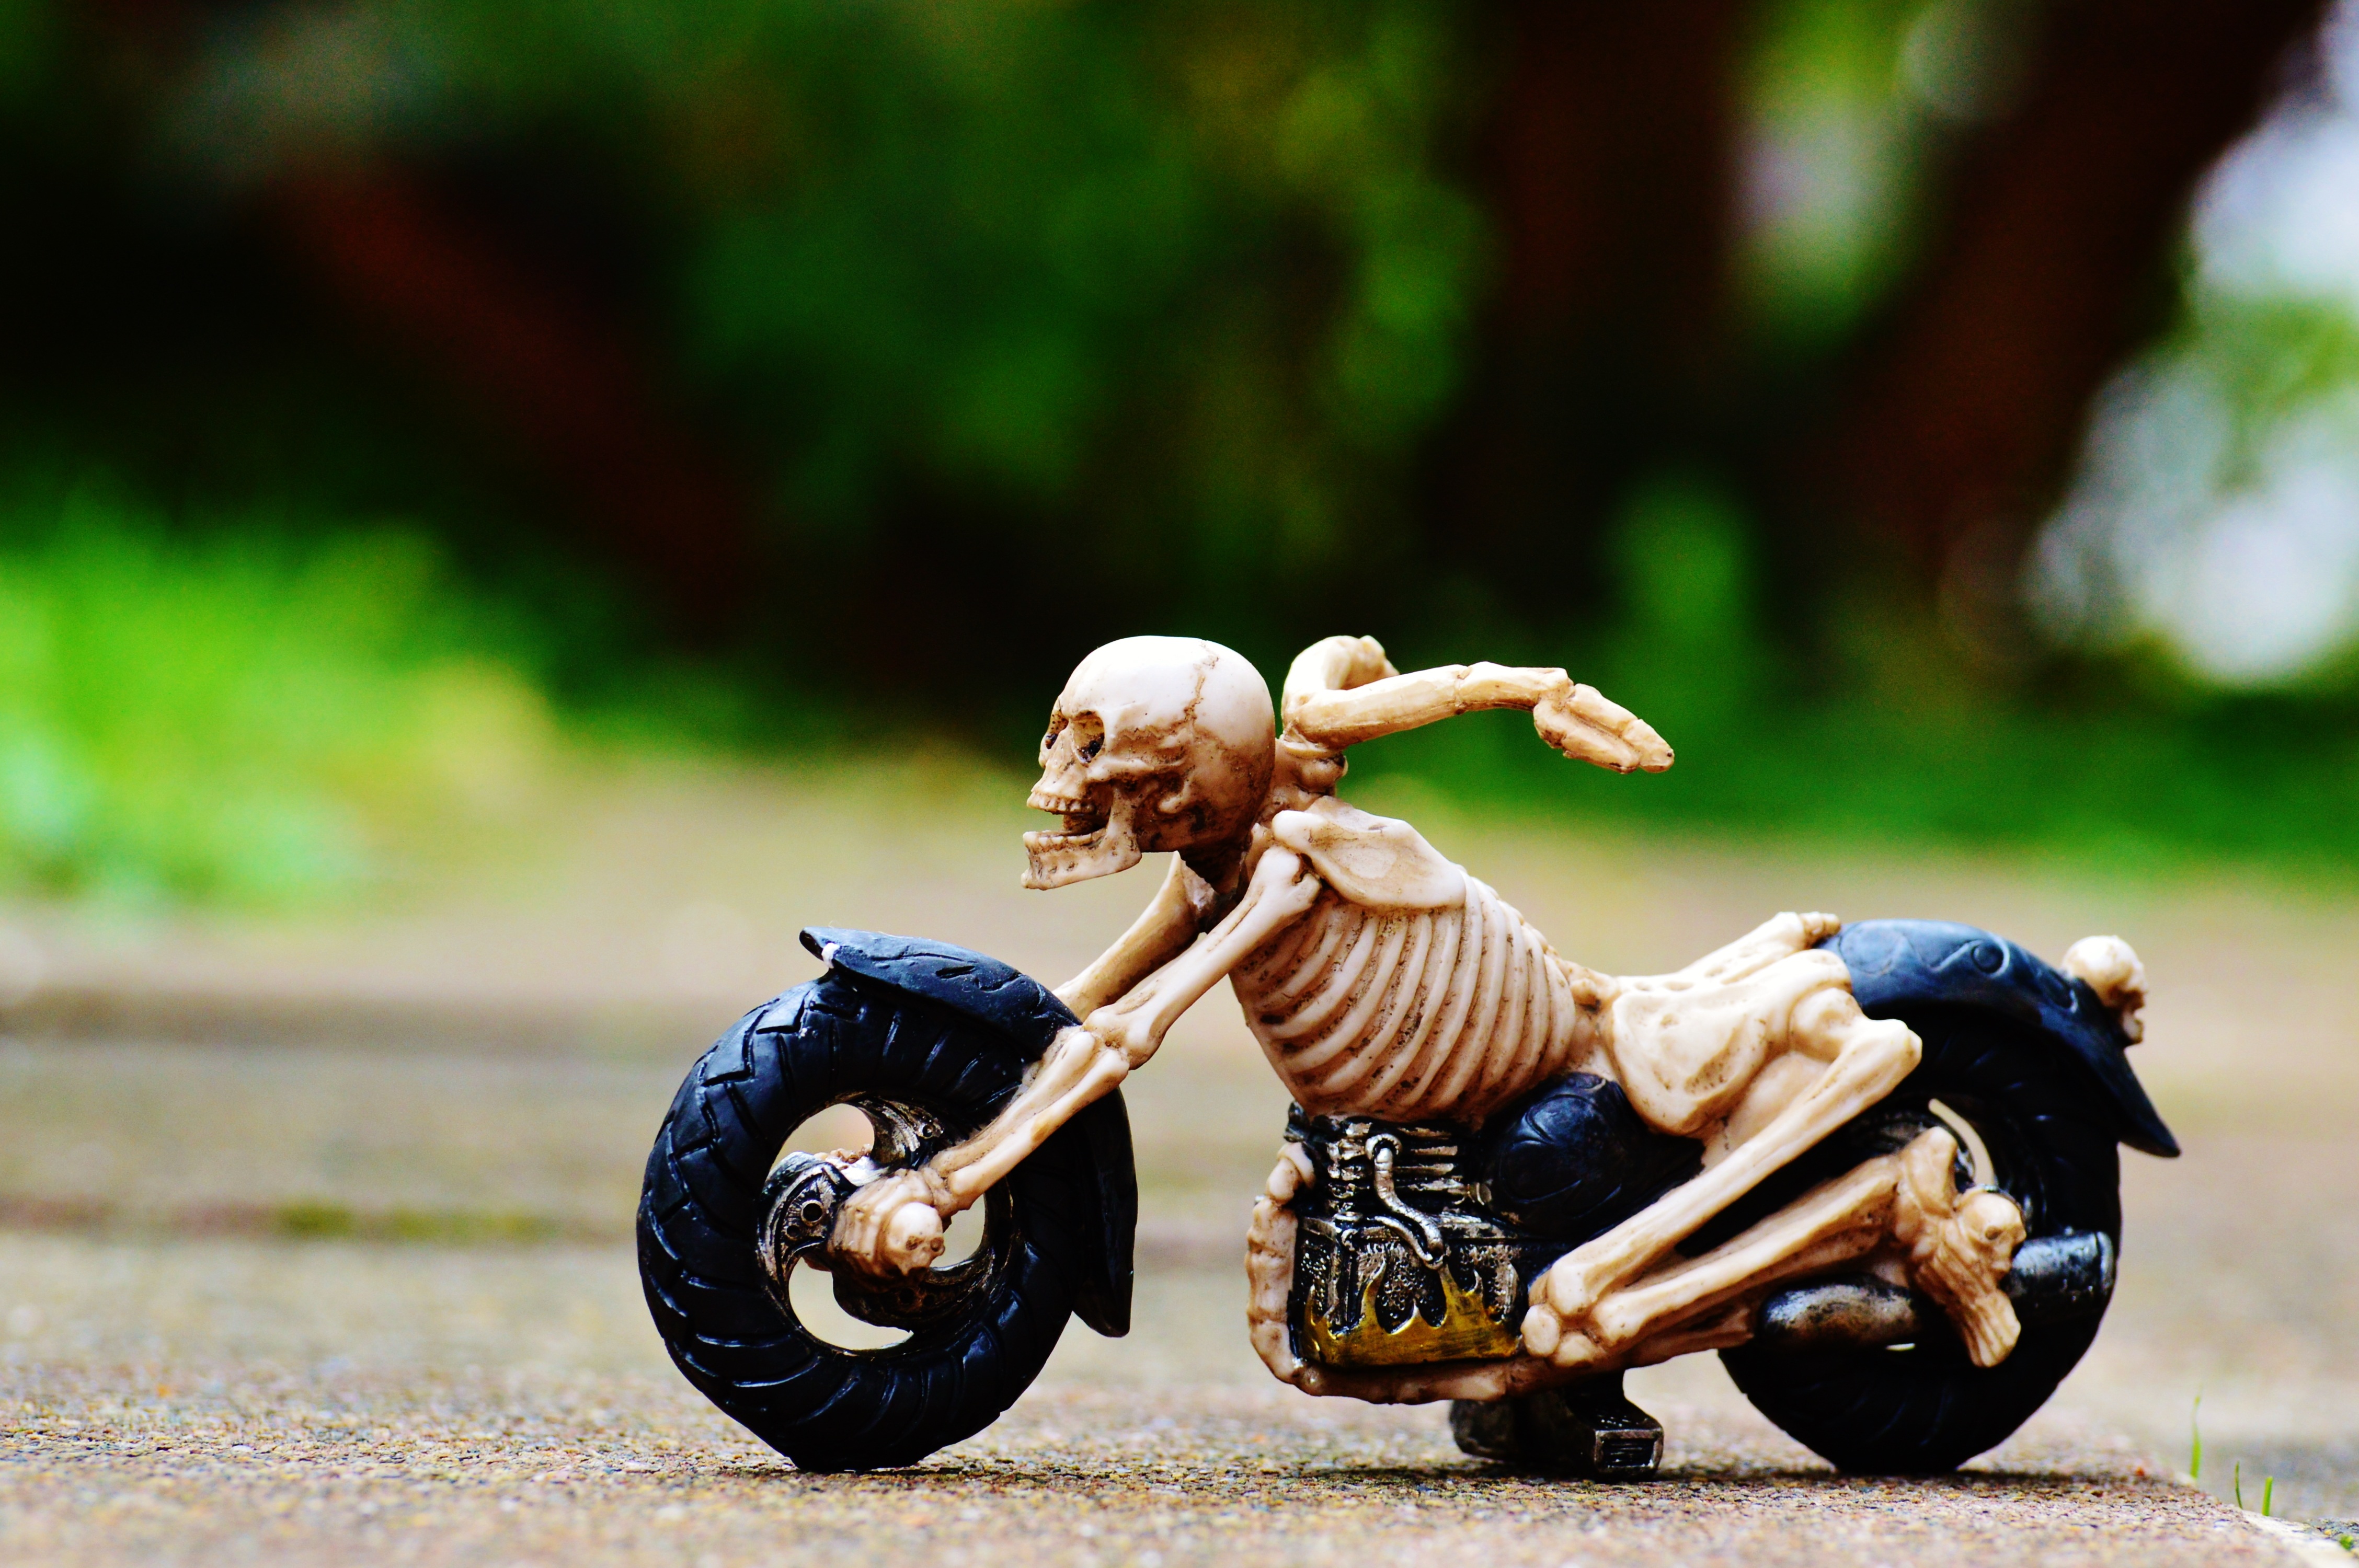
decoration, vehicle, motorcycle, halloween, skull, gothic, bone, sports equipment, scary, weird, creepy, skeleton, horror, biker, skull and crossbones, skull bone